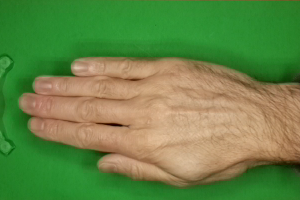
Label: paper